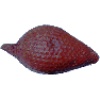
Label: Salak 1